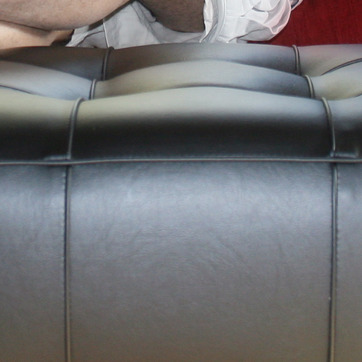
Material: leather